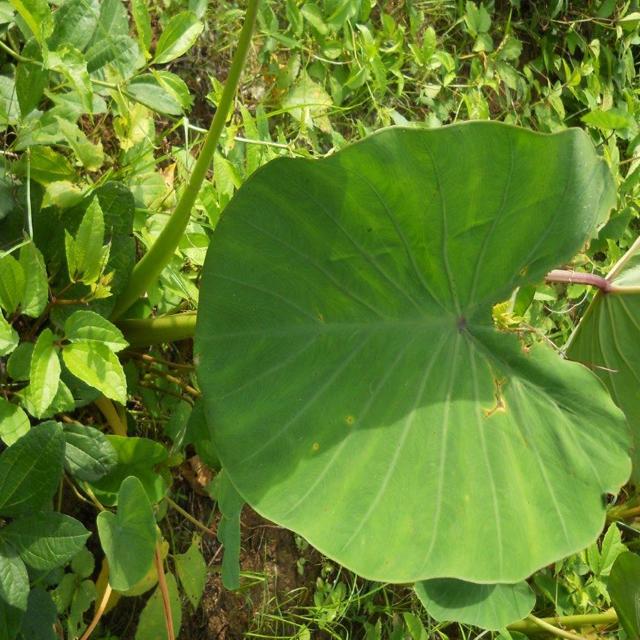
Label: Healthy